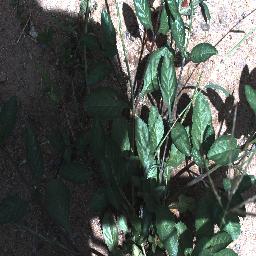
Label: snake_weed